Margaret of Bavaria

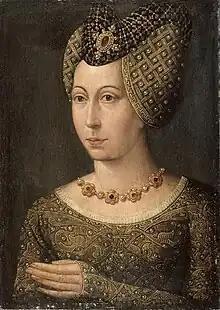
16th-century anonymous painting of Margaret

Margaret of Bavaria (1363 – 23 January 1424, Dijon) was Duchess of Burgundy by marriage to John the Fearless. She was the regent of the Burgundian Low Countries during the absence of her spouse in 1404–1419 and the regent in French Burgundy during the absence of her son in 1419–1423. She became most known for her successful defense of the Duchy of Burgundy against Count John IV of Armagnac in 1419.